Lochside Academy

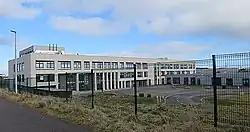
The exterior of the school in March 2020.

Lochside Academy is a co-educational secondary school in Altens, Aberdeen, run by Aberdeen City Council. Its feeder primary schools are Abbotswell School, Charleston School, Kirkhill School, Loirston School, Tullos School, and Greyhope School (formerly Walker Road School). It serves secondary age pupils in the Cove Bay, Kincorth, Torry, and Nigg areas of Aberdeen. It opened in August 2018, at the start of the new school year.